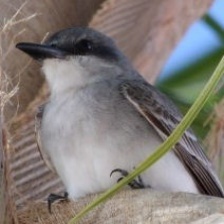
Species: GRAY KINGBIRD
Scientific name: TYRANNUS DOMINICENSIS